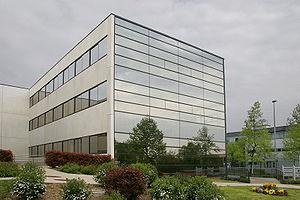
Poissy est une commune française du département des Yvelines en région Île-de-France.